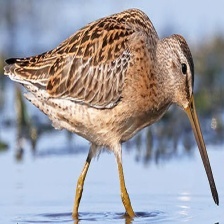
Species: SHORT BILLED DOWITCHER
Scientific name: LIMNODROMUS GRISEUS